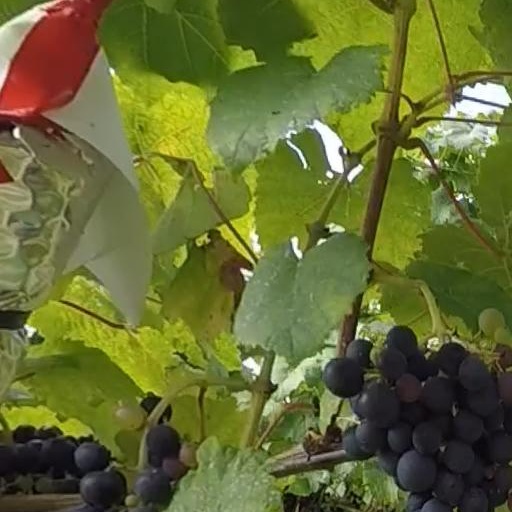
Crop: grape